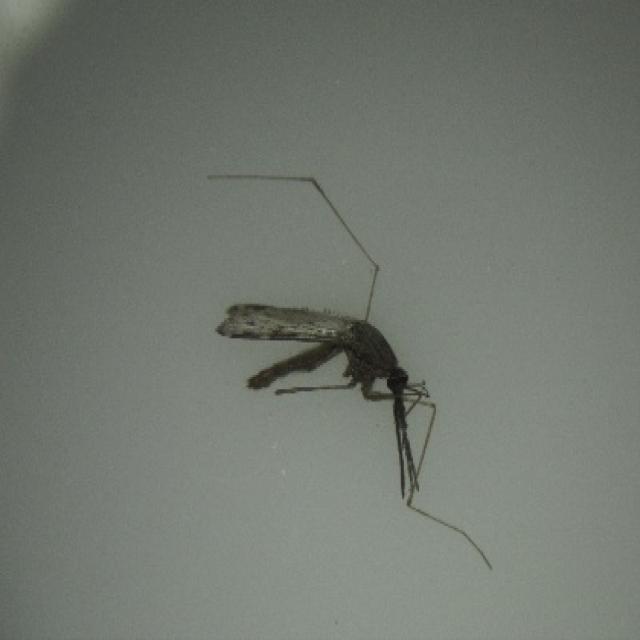
Species: anopheles_sinensis